BSA/Triumph racing triples

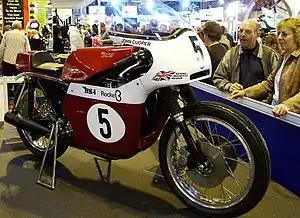
John Cooper's 1971 BSA

The BSA/Triumph racing triples were three cylinder 750 cc racing motorcycles manufactured by BSA/Triumph and raced with factory support from 1969 to 1974. There were road racing, production racing, endurance racing and flat track variants. The machines were based on the road-going BSA Rocket 3/Triumph Trident.